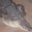
Label: crocodile